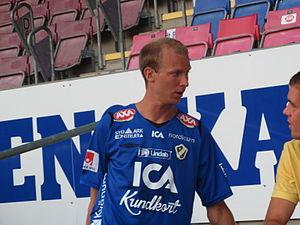
Andreas Johansson est un footballeur international suédois né le 10 mars 1982 à Halmstad en Suède. Il évolue actuellement au poste de milieu de terrain pour l'IFK Norrköping.